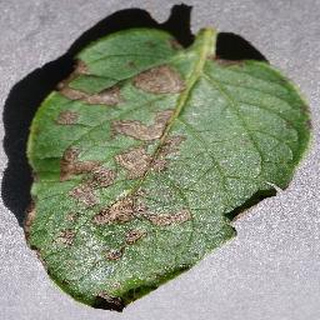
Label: potato_early_blight